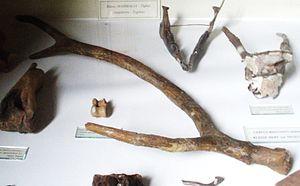
La liste des espèces d'animaux disparus d'Europe comptabilise les animaux éteints, réintroduits et disparus localement d'Europe du Pliocène à l'Holocène.